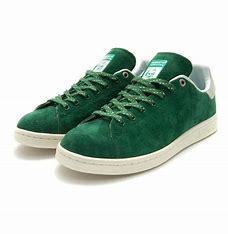
Brand: adidas
Model: Stan Smith Skate